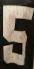
Number: 5